The Mississippi Gambler (1953 film)

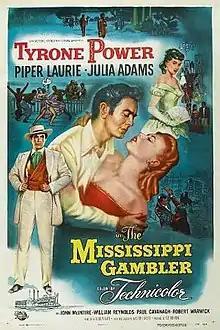
Film poster by Reynold Brown

The Mississippi Gambler is a 1953 American Western film directed by Rudolph Maté and starring Tyrone Power. The film was nominated for an Oscar for Best Sound Recording (Leslie I. Carey). This film was the third Universal Studios film to bear this title—though with a different plot each time, the others being "The Mississippi Gambler" (1929) and "Mississippi Gambler" (1942).